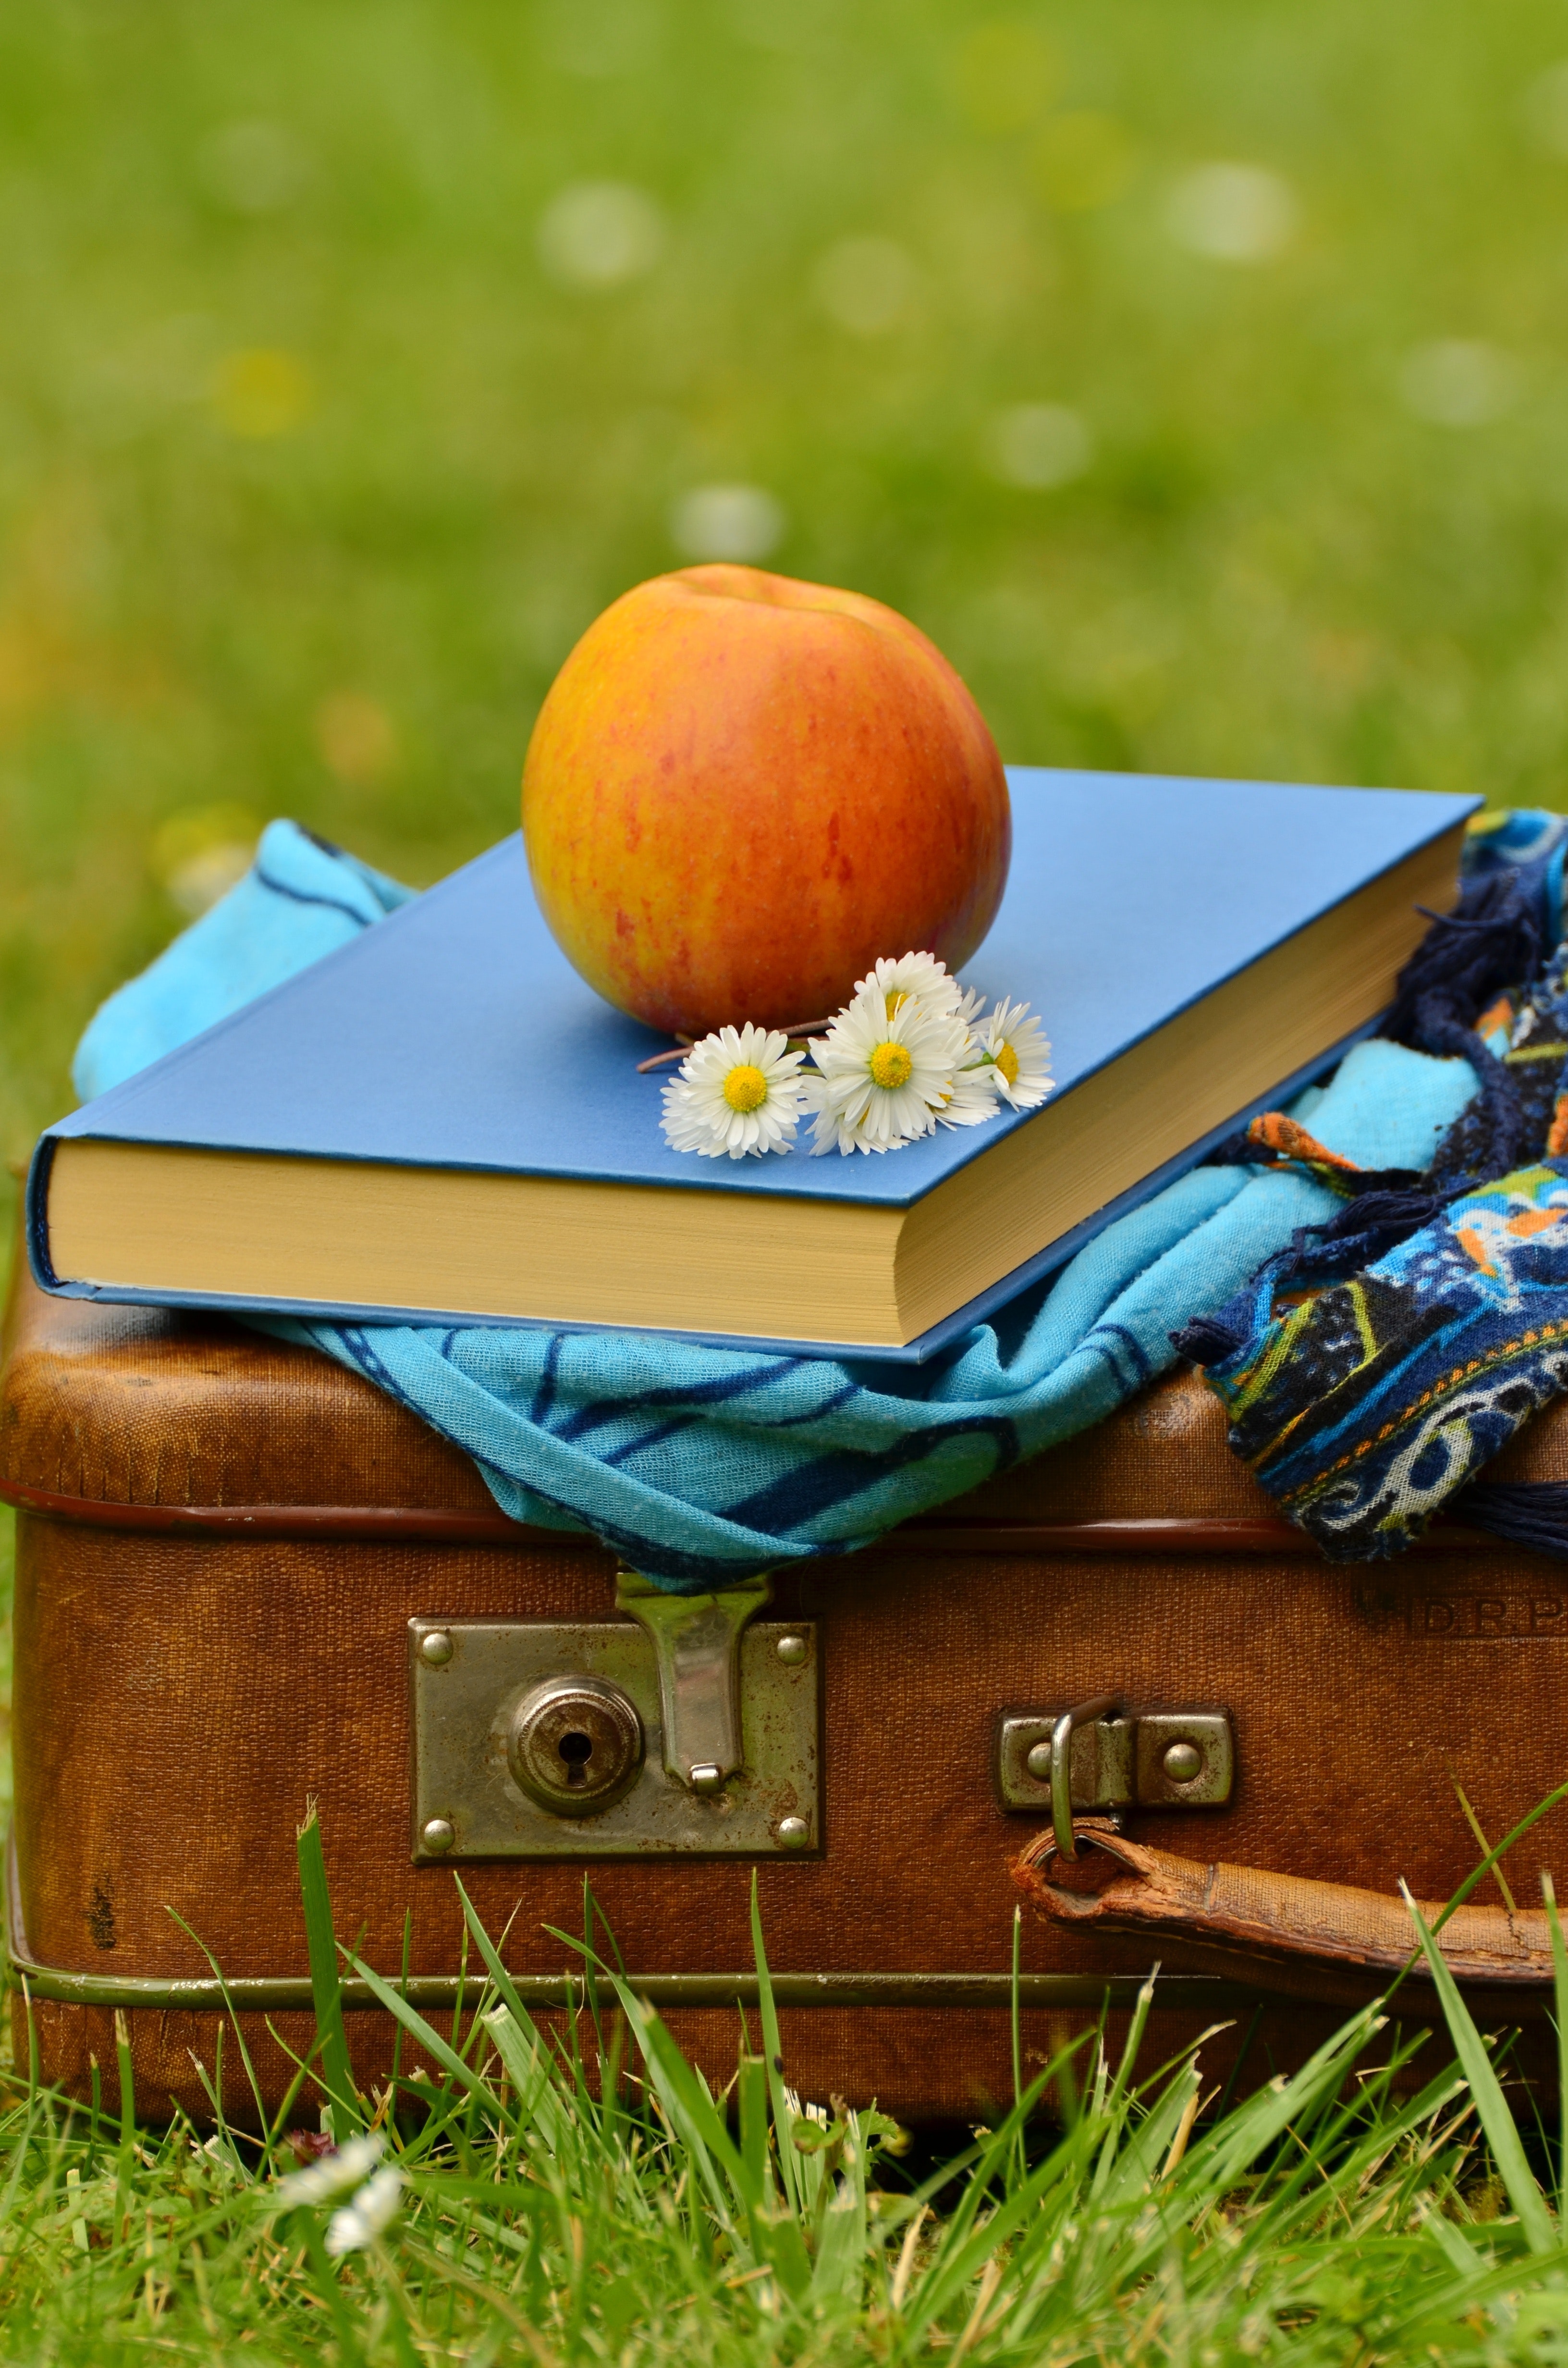
grass, picnic basket, table, fruit, picnic, orange, plant, food, still life photography, basket, still life, citrus